Tanks of the interwar period

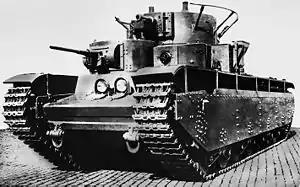
The Soviet T-35 tank. The tank has 5 turrets, 3 with cannons, 2 with machine guns.

But from 1937 to 1941, the Red Army's officer corps, the armour design bureaux, and leadership of the factories were gutted by Stalin's Great Purge. Approximately 54,000 officers were repressed. Military knowledge completely stagnated and armoured vehicle production dropped drastically (though still remaining the world's largest). Training and readiness dropped to very low levels. This repression continued until the eve of the war.